Ligornetto

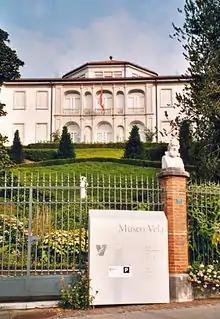
Museo Vela

The Museo Vincenzo Vela is listed as a Swiss heritage site of national significance. The entire village of Ligornetto is listed in the Inventory of Swiss Heritage Sites.